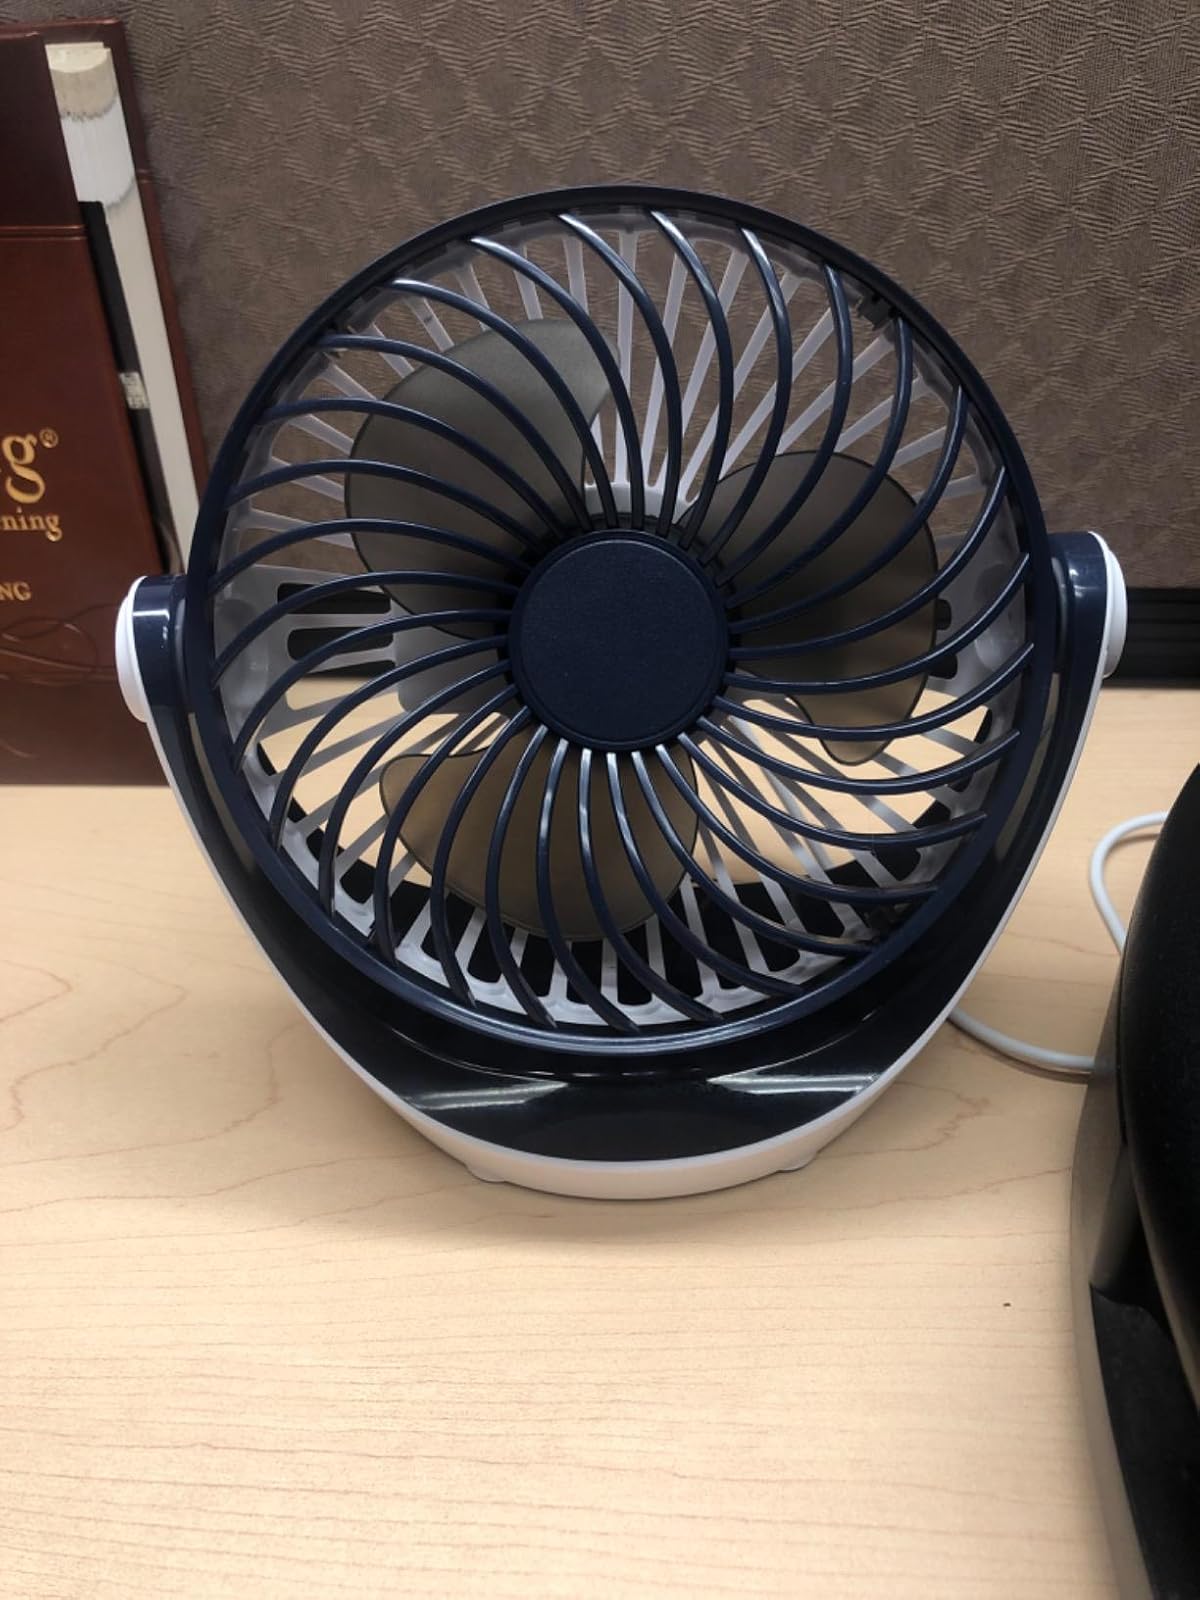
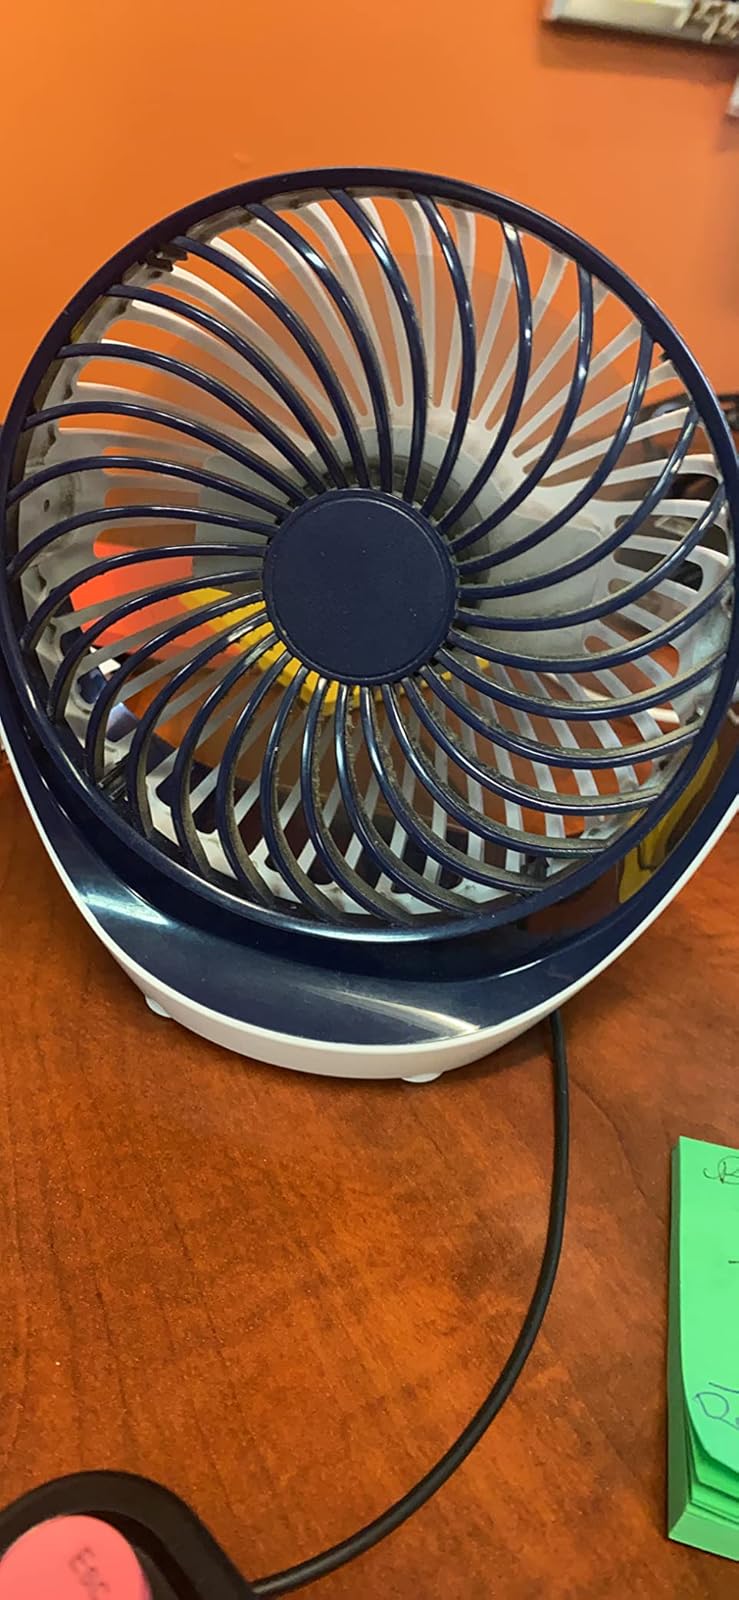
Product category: fan
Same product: yes